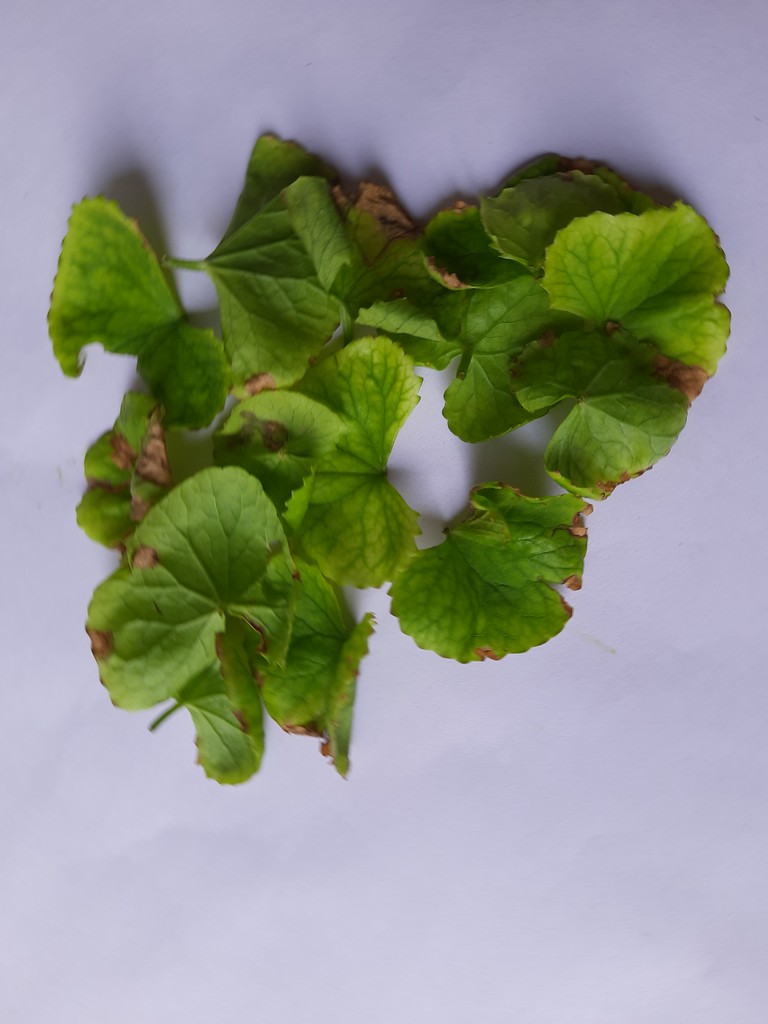
Label: Unhealthy